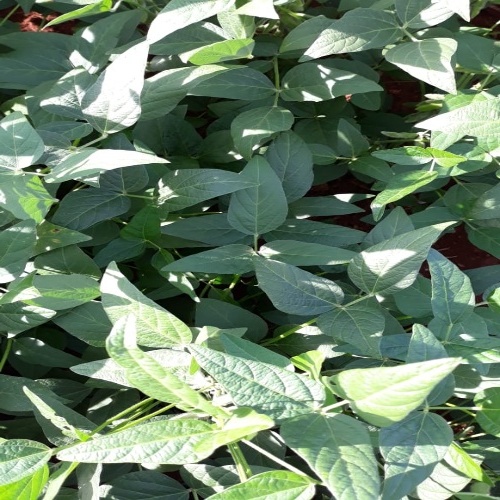
Label: Healthy